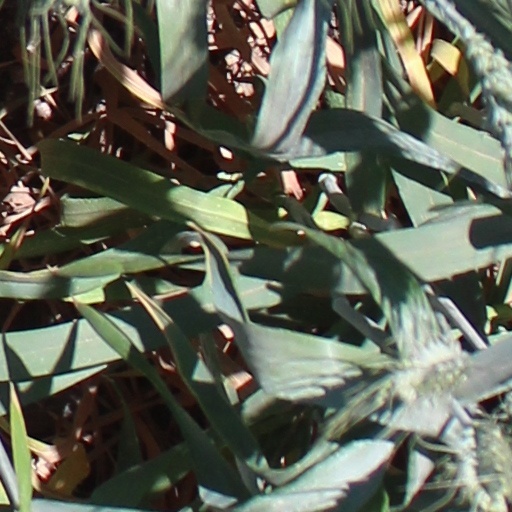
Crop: wheat